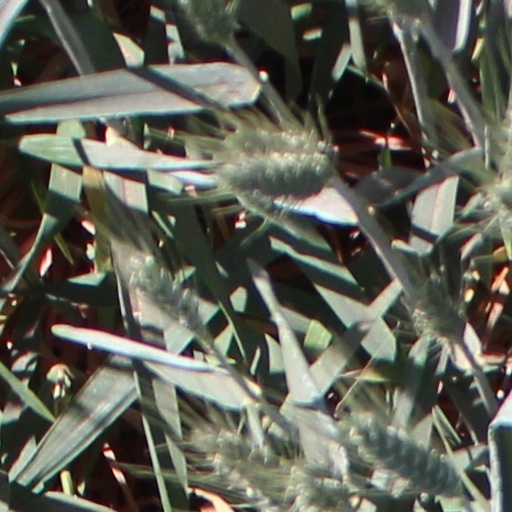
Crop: wheat